Central Troy Historic District

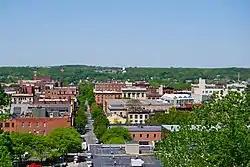
View west over downtown Troy from RPI, 2009

The Central Troy Historic District is an irregularly shaped, area of downtown Troy, New York, United States. It has been described as "one of the most perfectly preserved 19th-century downtowns in the [country]" with nearly 700 properties in a variety of architectural styles from the early 19th to mid-20th centuries. These include most of Russell Sage College, one of two privately owned urban parks in New York, and two National Historic Landmarks. Visitors ranging from the Duke de la Rochefoucauld to Philip Johnson have praised aspects of it. Martin Scorsese used parts of downtown Troy as a stand-in for 19th-century Manhattan in "The Age of Innocence".